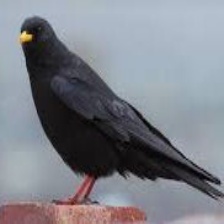
Species: ALPINE CHOUGH
Scientific name: PYRRHOCORAX GRACULUS